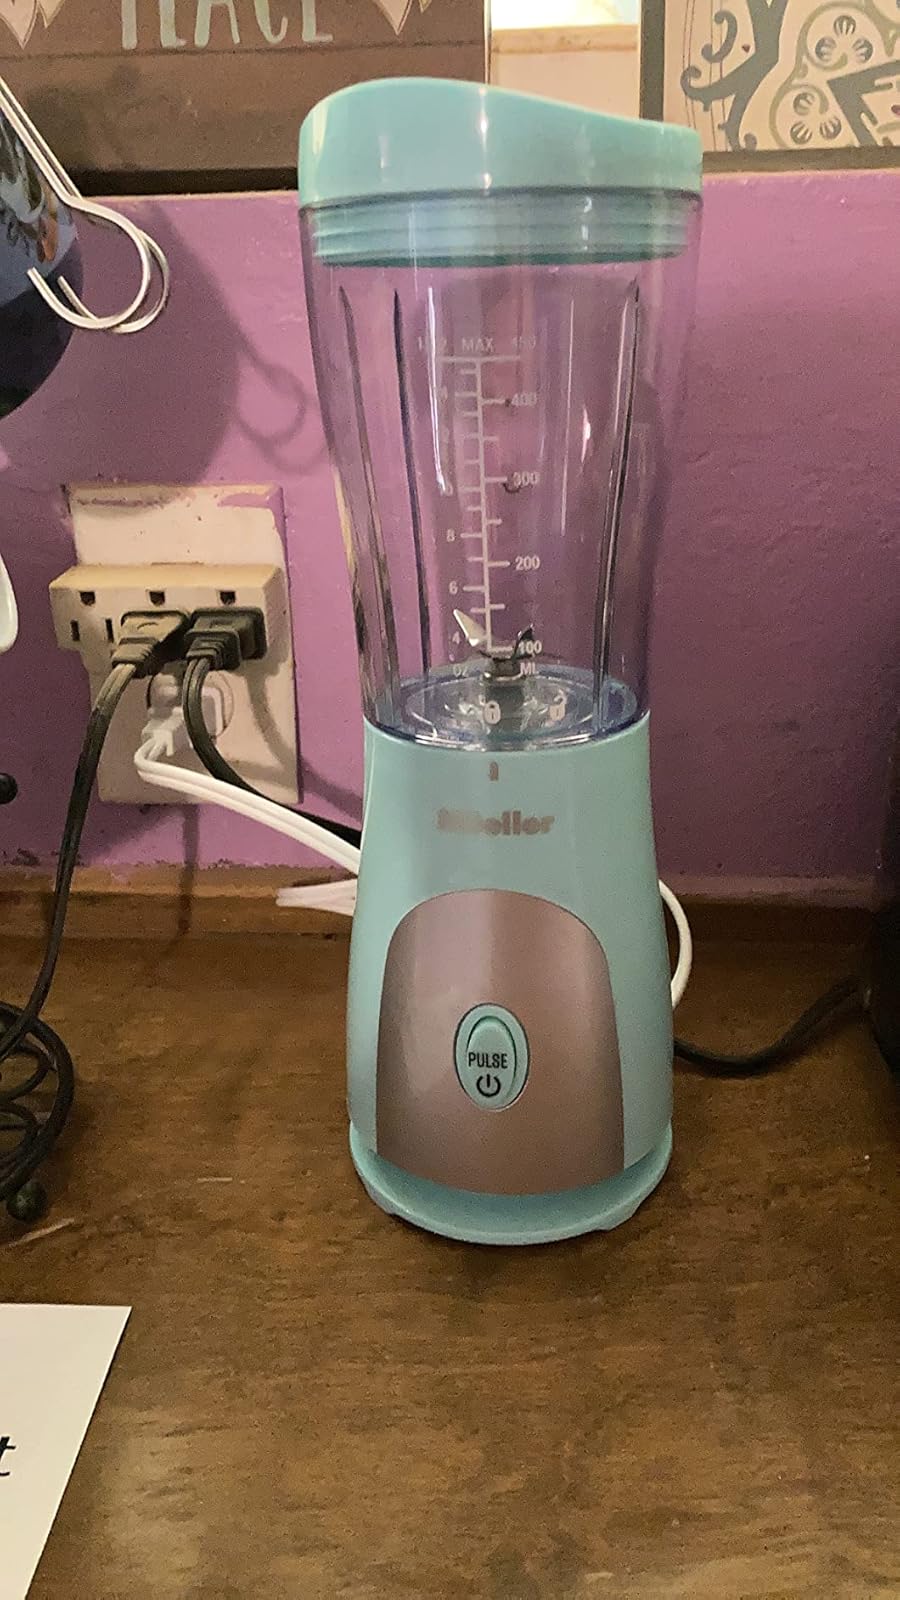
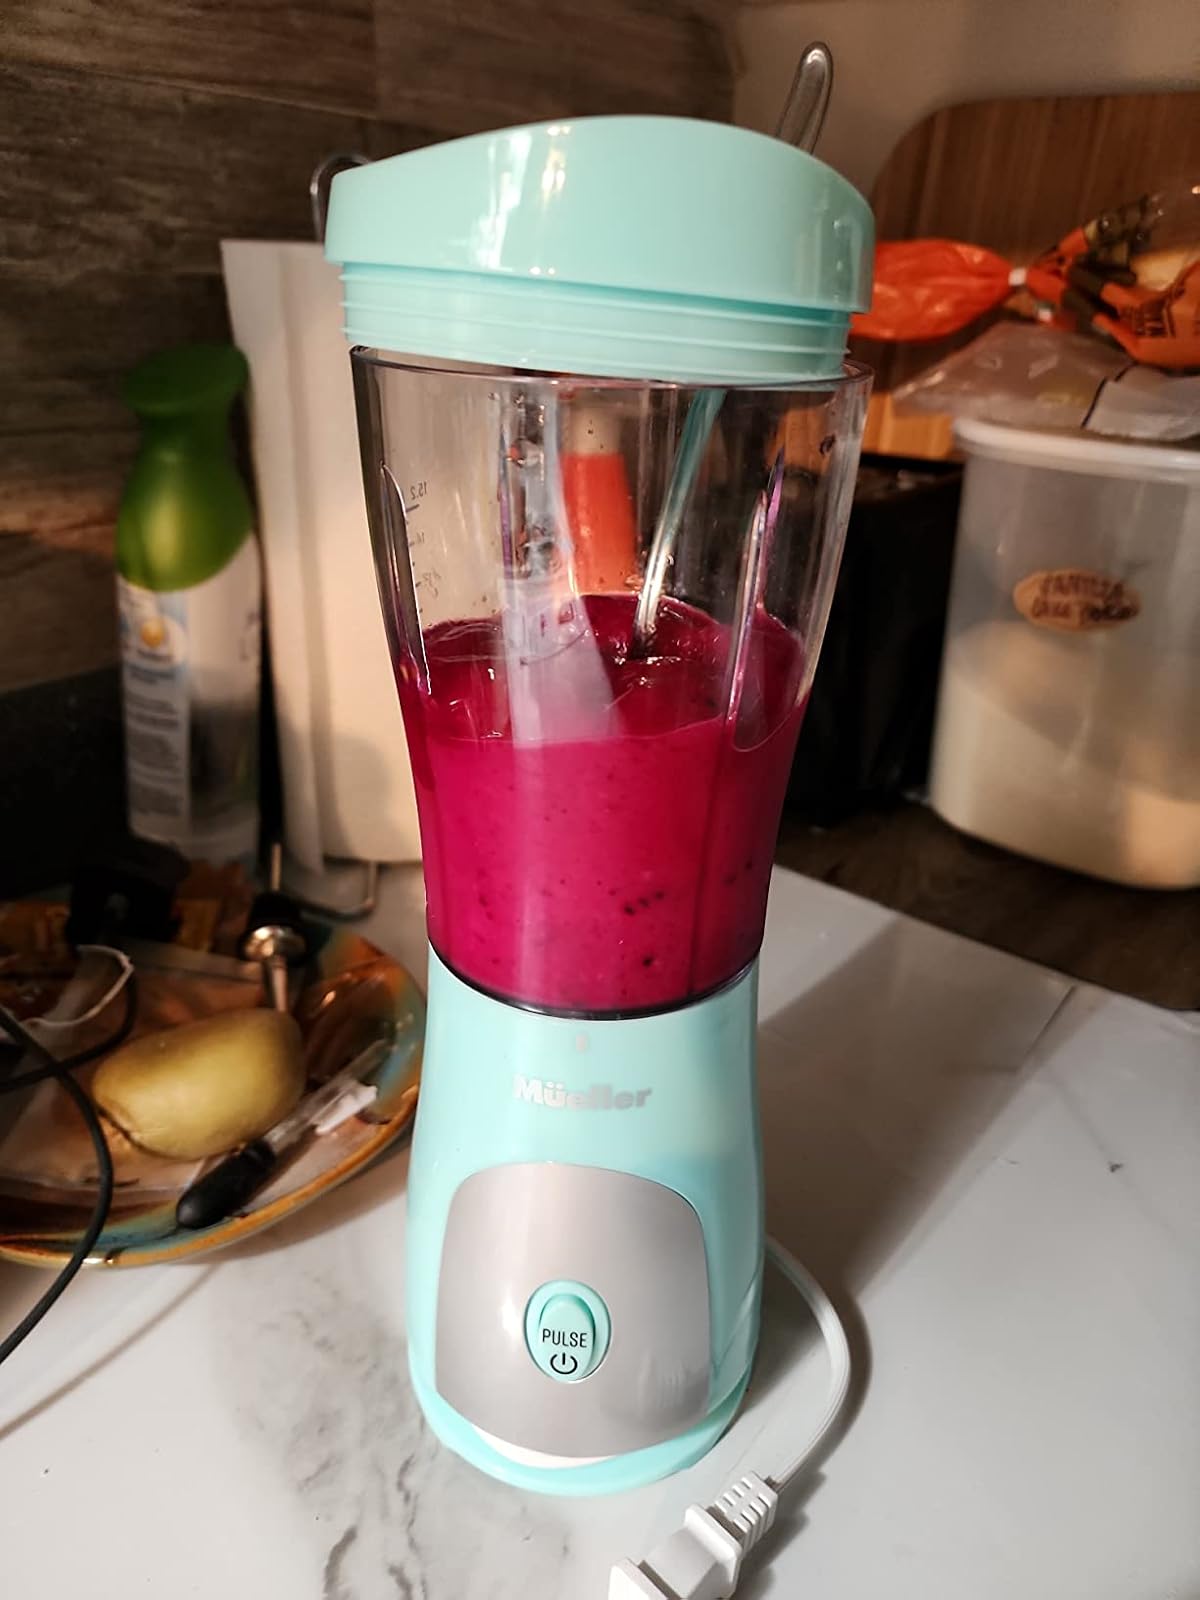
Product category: items_blender
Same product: yes